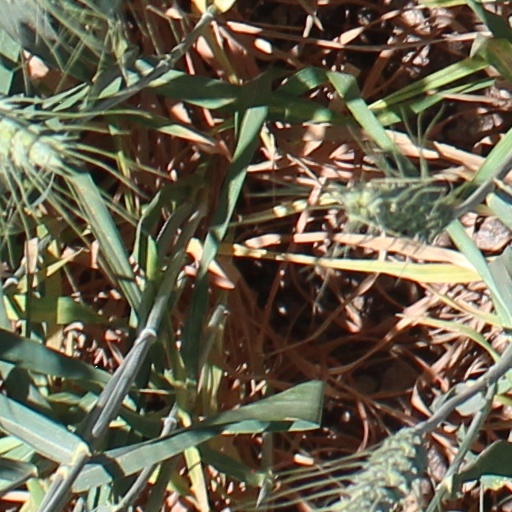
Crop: wheat